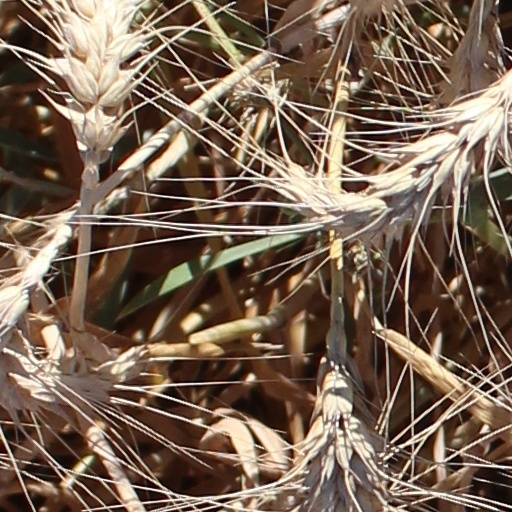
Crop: wheat